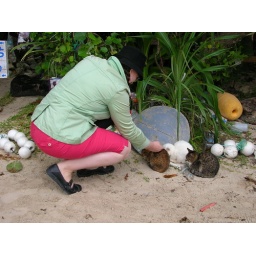
Petting the cats on the beach in Kabira